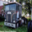
Label: truck